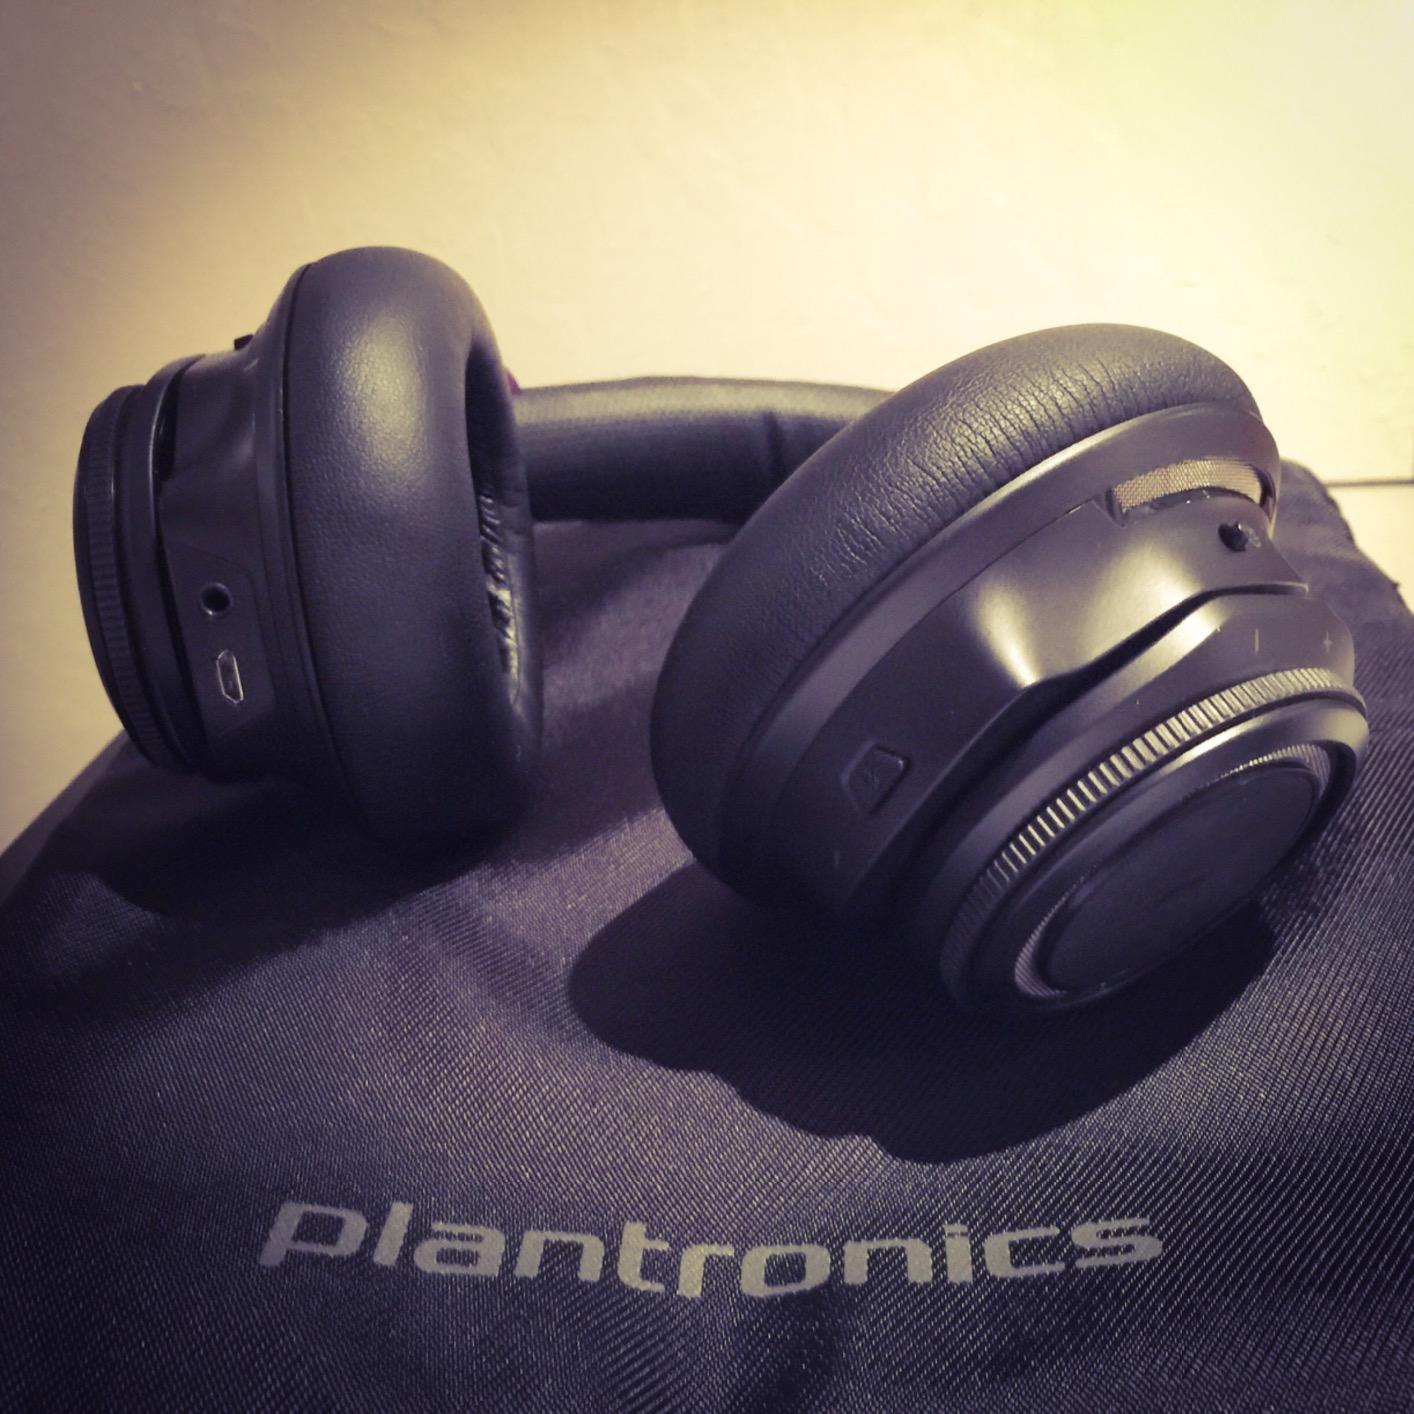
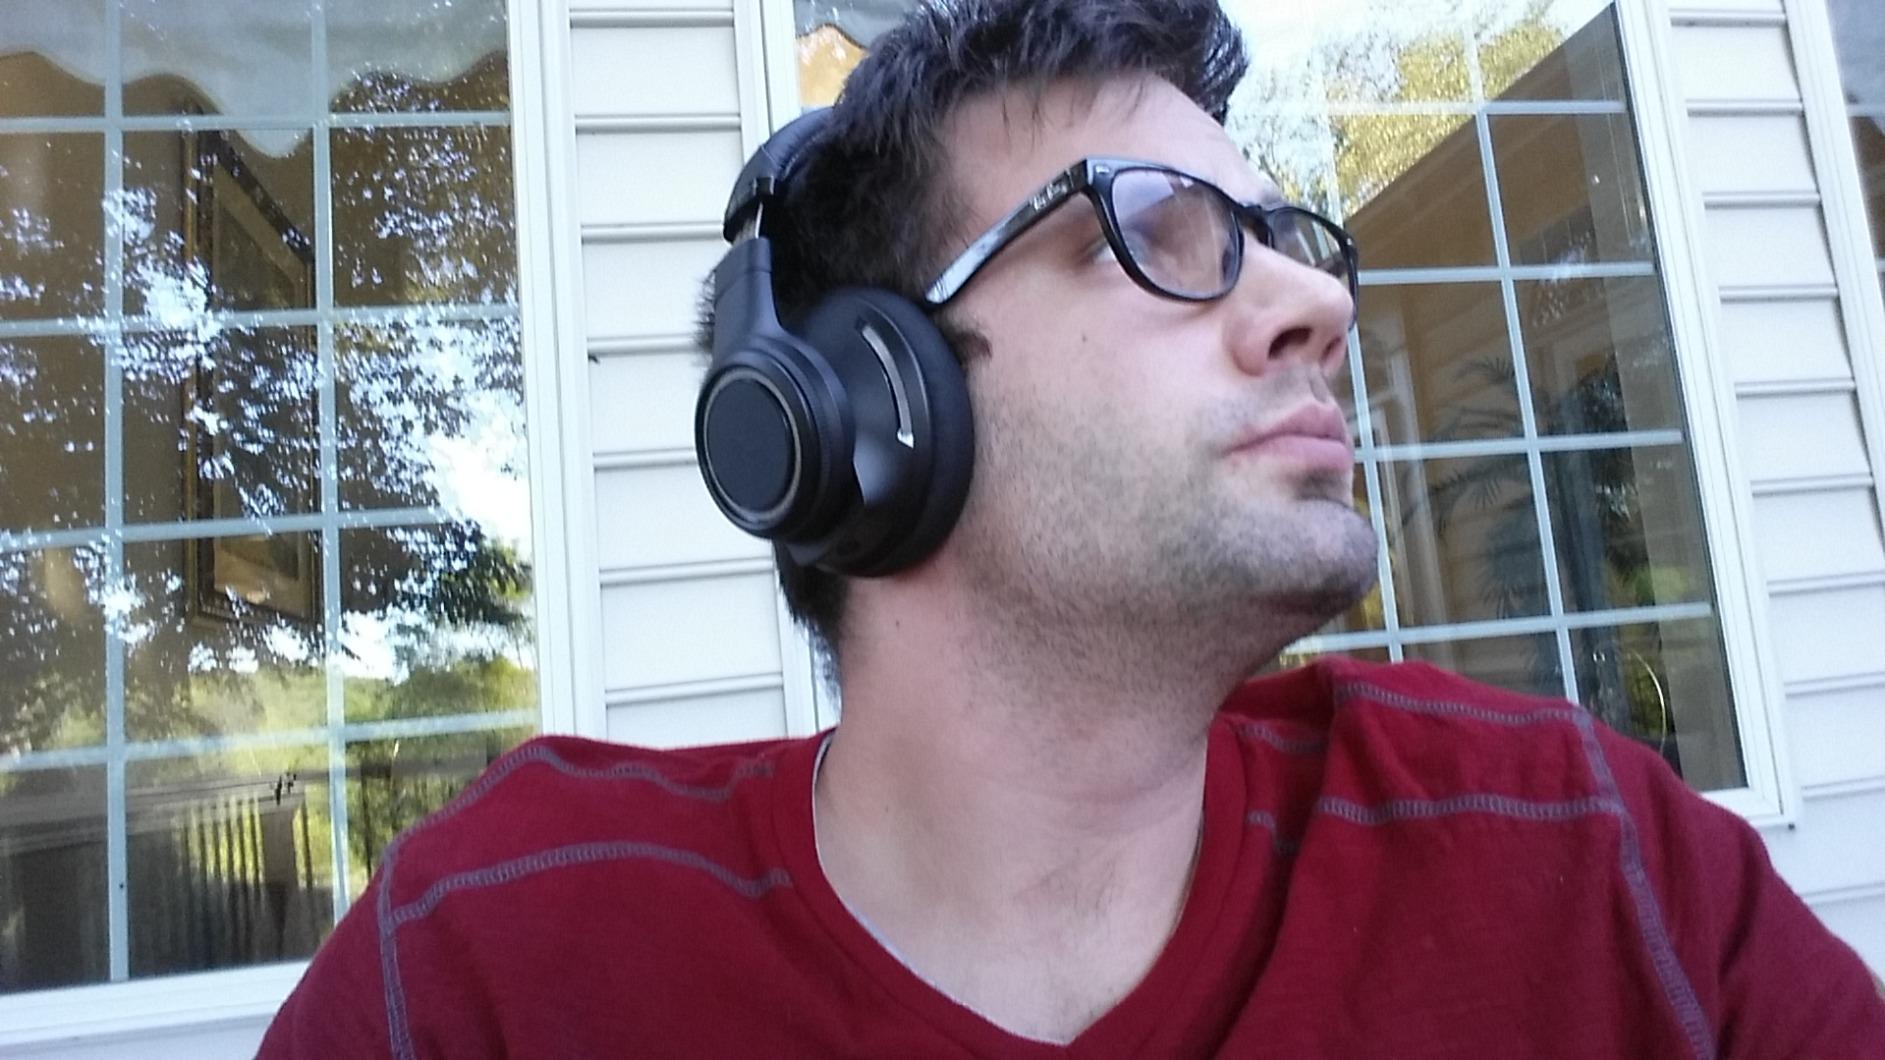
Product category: headphones
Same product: yes